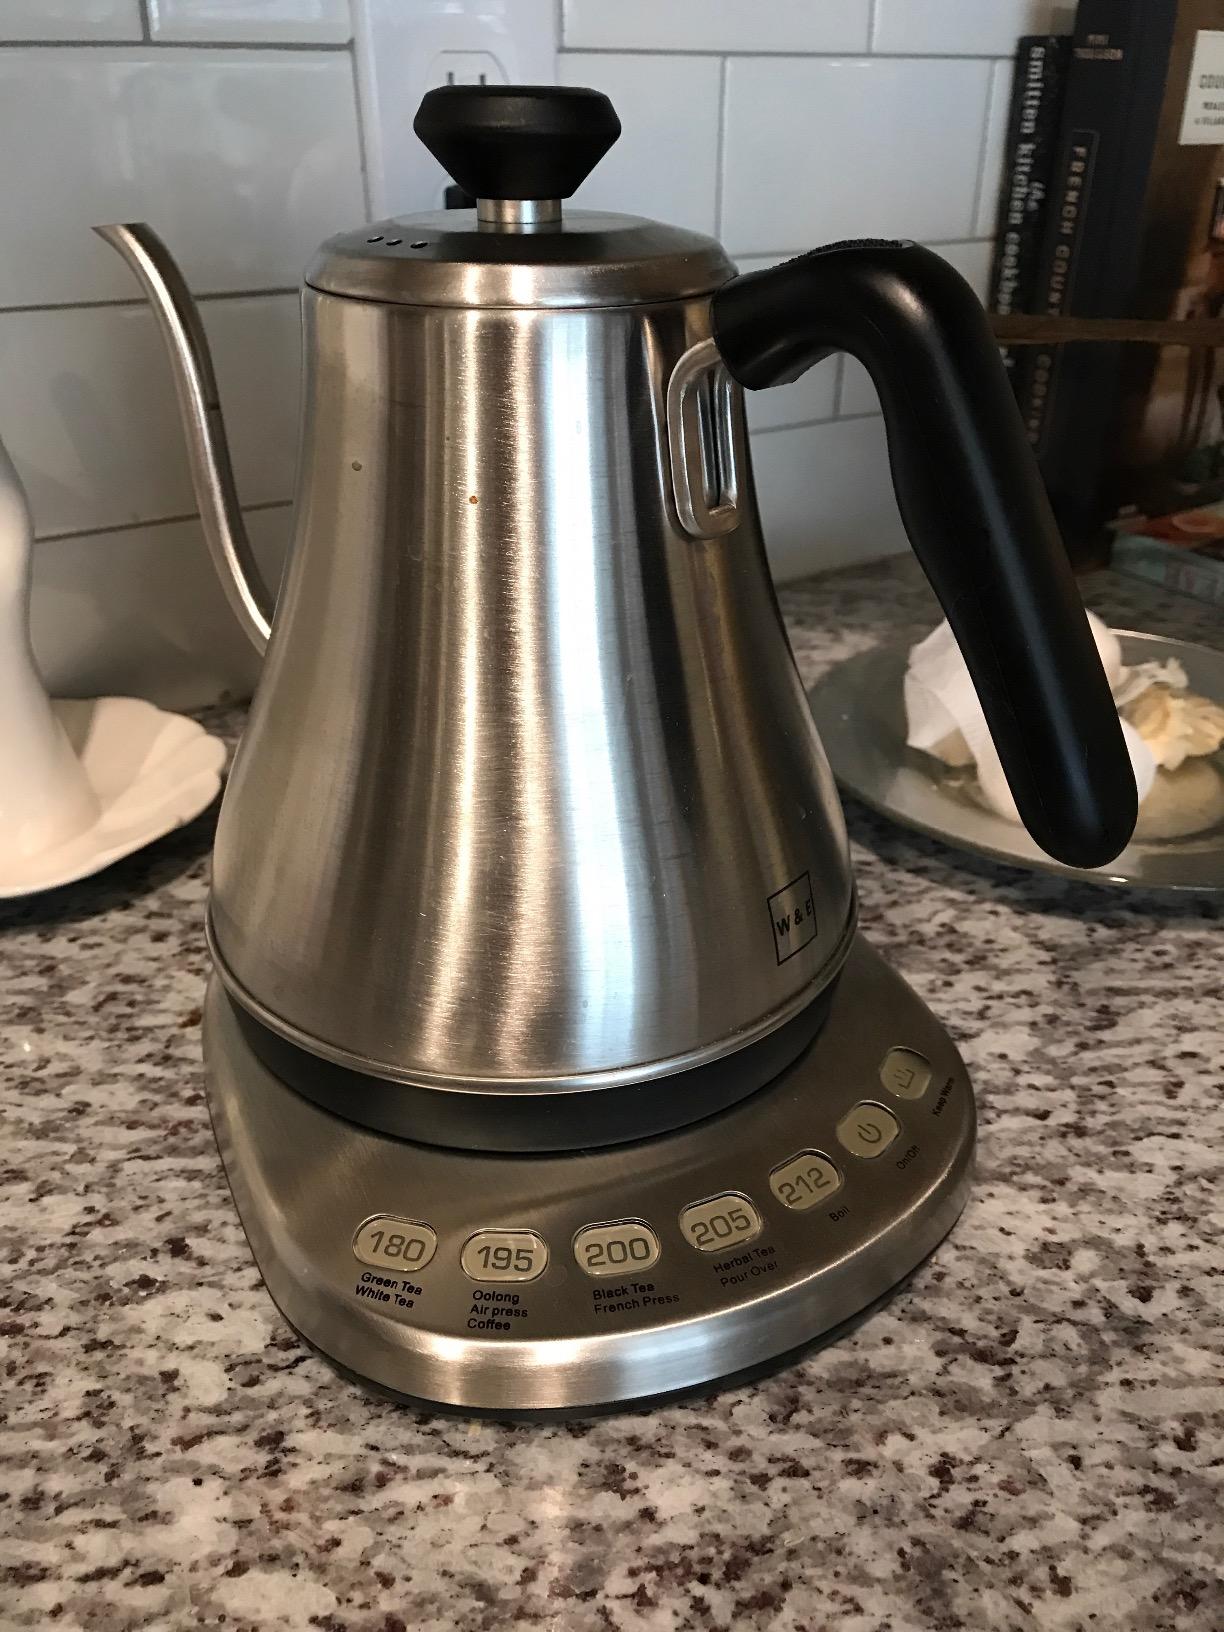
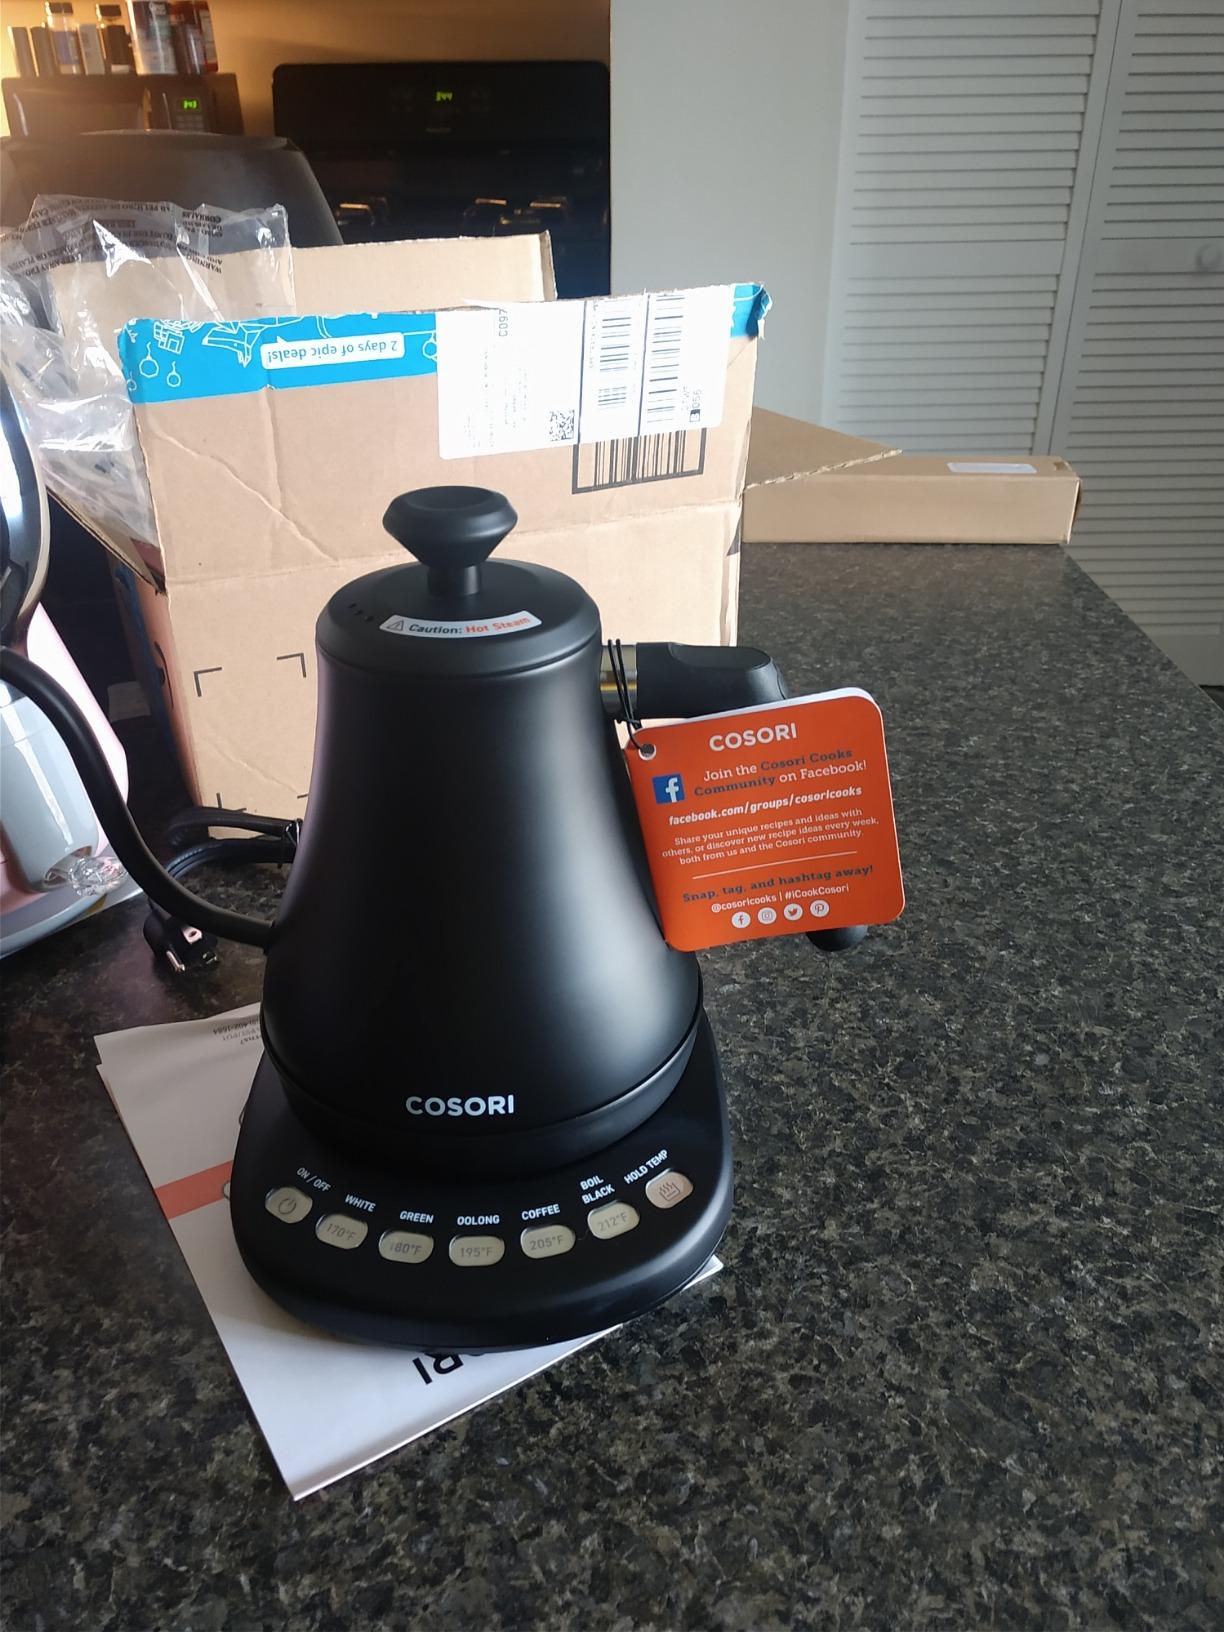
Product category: items_kettle
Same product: no